Hydnellum peckii

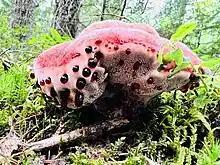
"Hydnellum peckii", Gaspereau Mountain (Wolfville), Nova Scotia

In deposit, the spores appear brown. Viewing them with a light microscope reveals finer details of their structure: they are roughly spherical but end abruptly in a small point, their surfaces are covered with small, wart-like nodules, and their size is between 5.0–5.3 by 4.0–4.7 μm. The spores are inamyloid, meaning they do not absorb iodine when stained with Melzer's reagent.